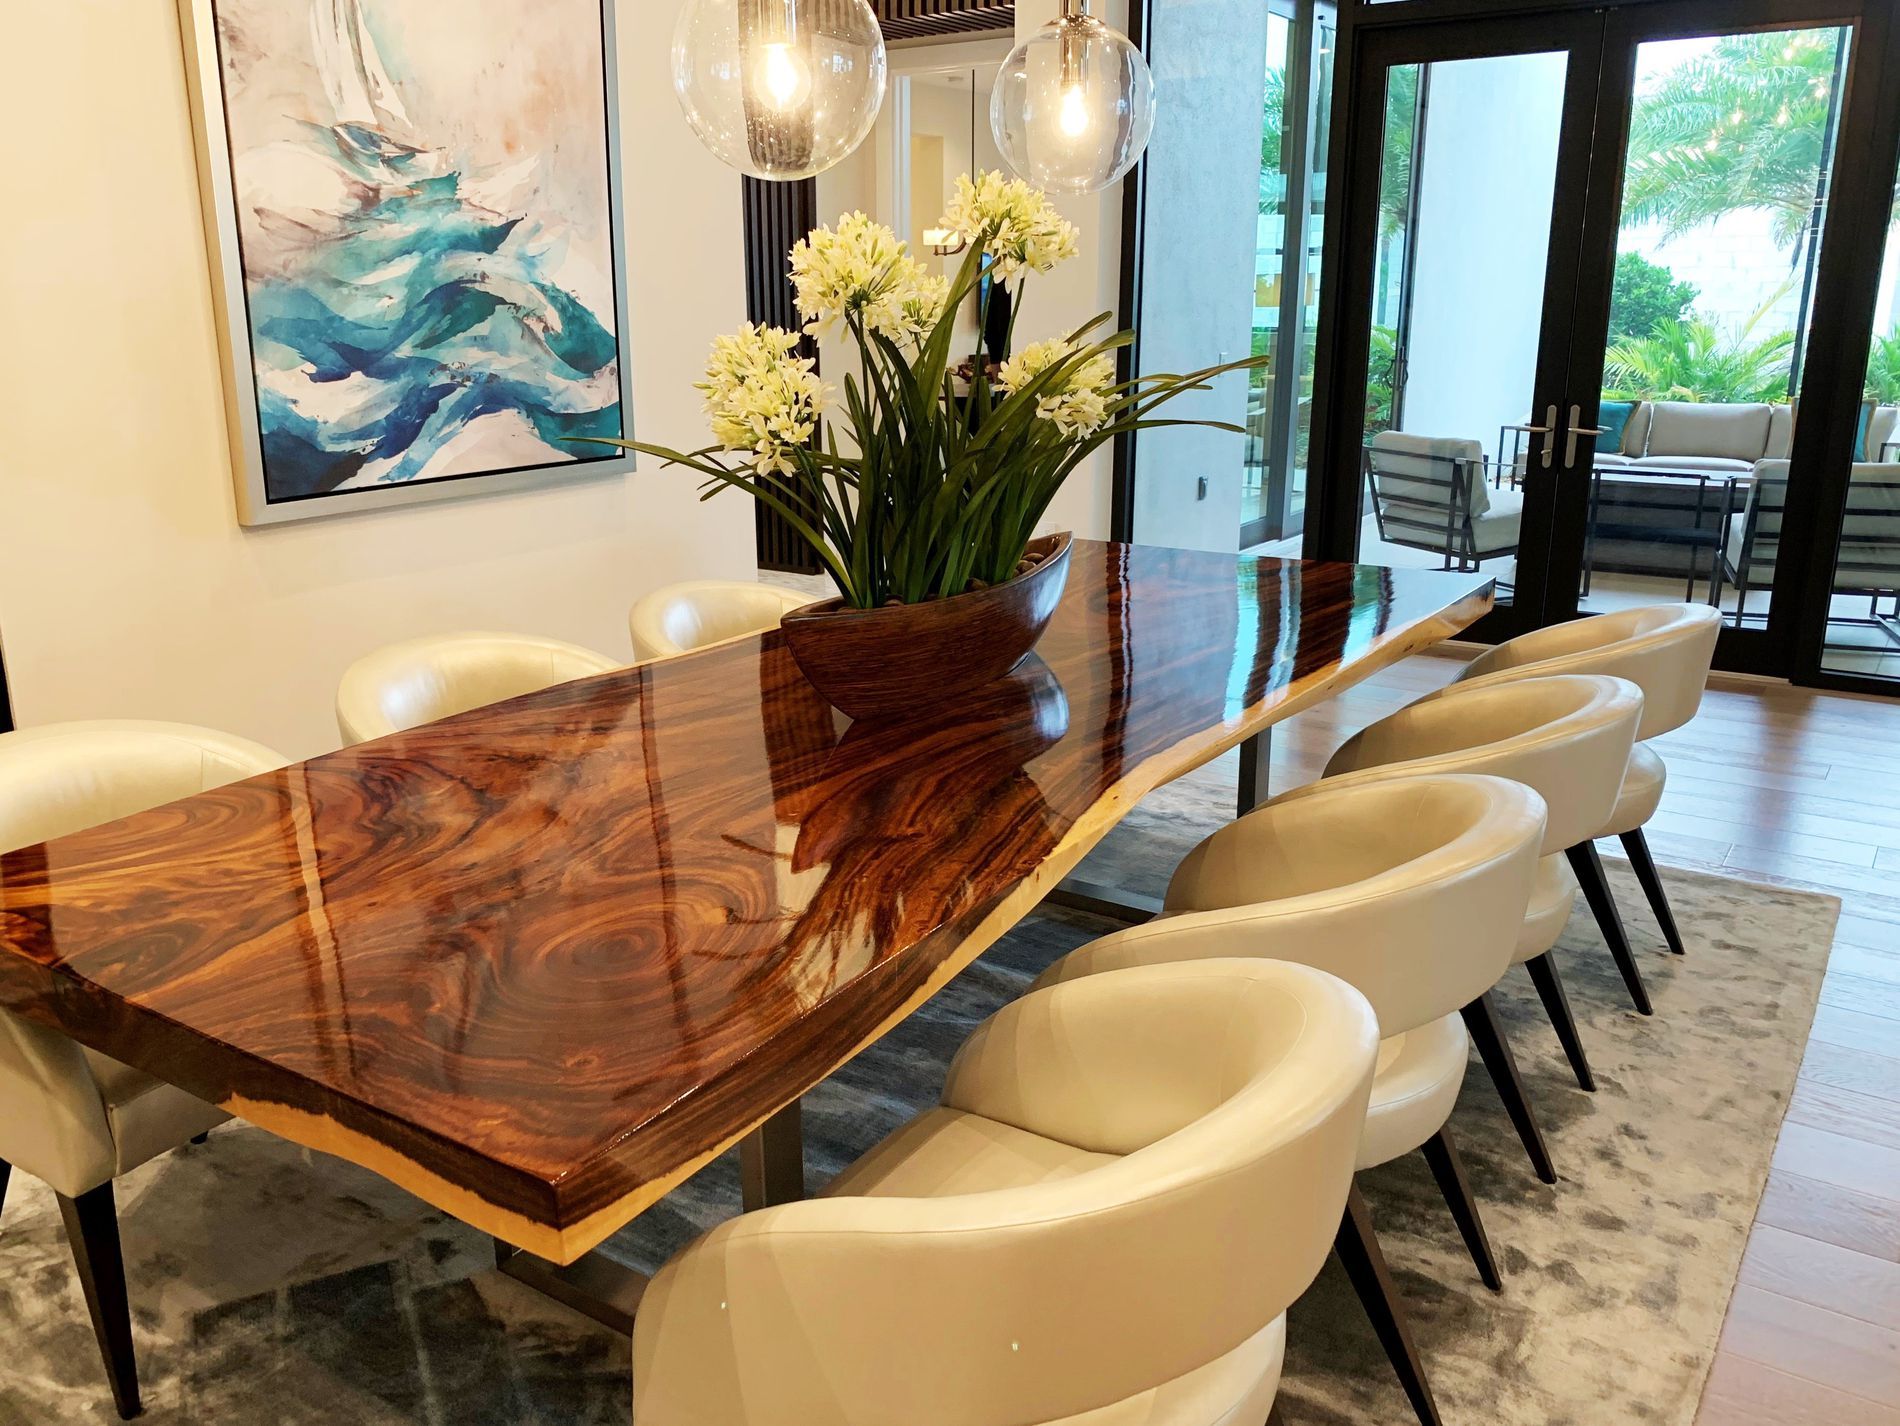
A Luxurios Dining Room
The image shows a dining room with a long wooden table and chairs. A vase of flowers is on the table, and a painting on the wall.
Medium shot: The dining room is bright with natural light, creating a warm feel. The table, chairs, and walls are in matching colors, creating balance in the image. The atmosphere is comfortable and pleasant.
Labels: Furniture, Table, Tabletop, Hardwood, Wood, Art, Painting, Stained Wood, Indoors, Interior Design, Chair, Dining Room, Flower Vase, Chairs